Canadian Rockies

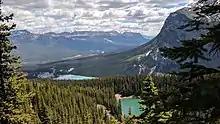
View of Lake Louise in Alberta

The Canadian Rockies or Canadian Rocky Mountains, comprising both the Alberta Rockies and the British Columbian Rockies, is the Canadian segment of the North American Rocky Mountains. It is the easternmost part of the Canadian Cordillera, which is the northern segment of the North American Cordillera, the expansive system of interconnected mountain ranges between the Interior Plains and the Pacific Coast that runs northwest–southeast from central Alaska to the Isthmus of Tehuantepec in Mexico.